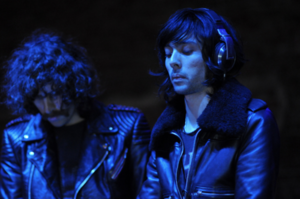
Justice est un groupe de musique électronique français, originaire de Paris. Formé en 2003, le groupe est composé de Gaspard Augé et de Xavier de Rosnay. Apparu pour la première fois sous le label Musclorecords, dont Gaspard Augé est à l'époque le graphiste, le duo réalise un premier morceau intitulé Sure You Will, un hommage au groupe The Buggles, aux accents rock 'n' roll-pop avec un zeste électronique. Leur premier album studio, intitulé †, publié le 11 juin 2007 en Europe, est bien accueilli par la presse spécialisée. S'ensuit la sortie du deuxième album du groupe annoncé pour le 24 octobre 2011 intitulé Audio, Video, Disco. Un troisième album studio, Woman, est publié en 2016. Le duo est considéré comme appartenant à « la deuxième génération de la French touch ».